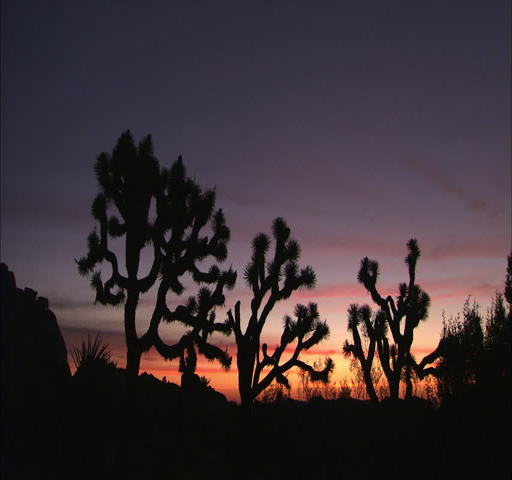
multiple shots of silhouetted trees in front of a colorful sunset